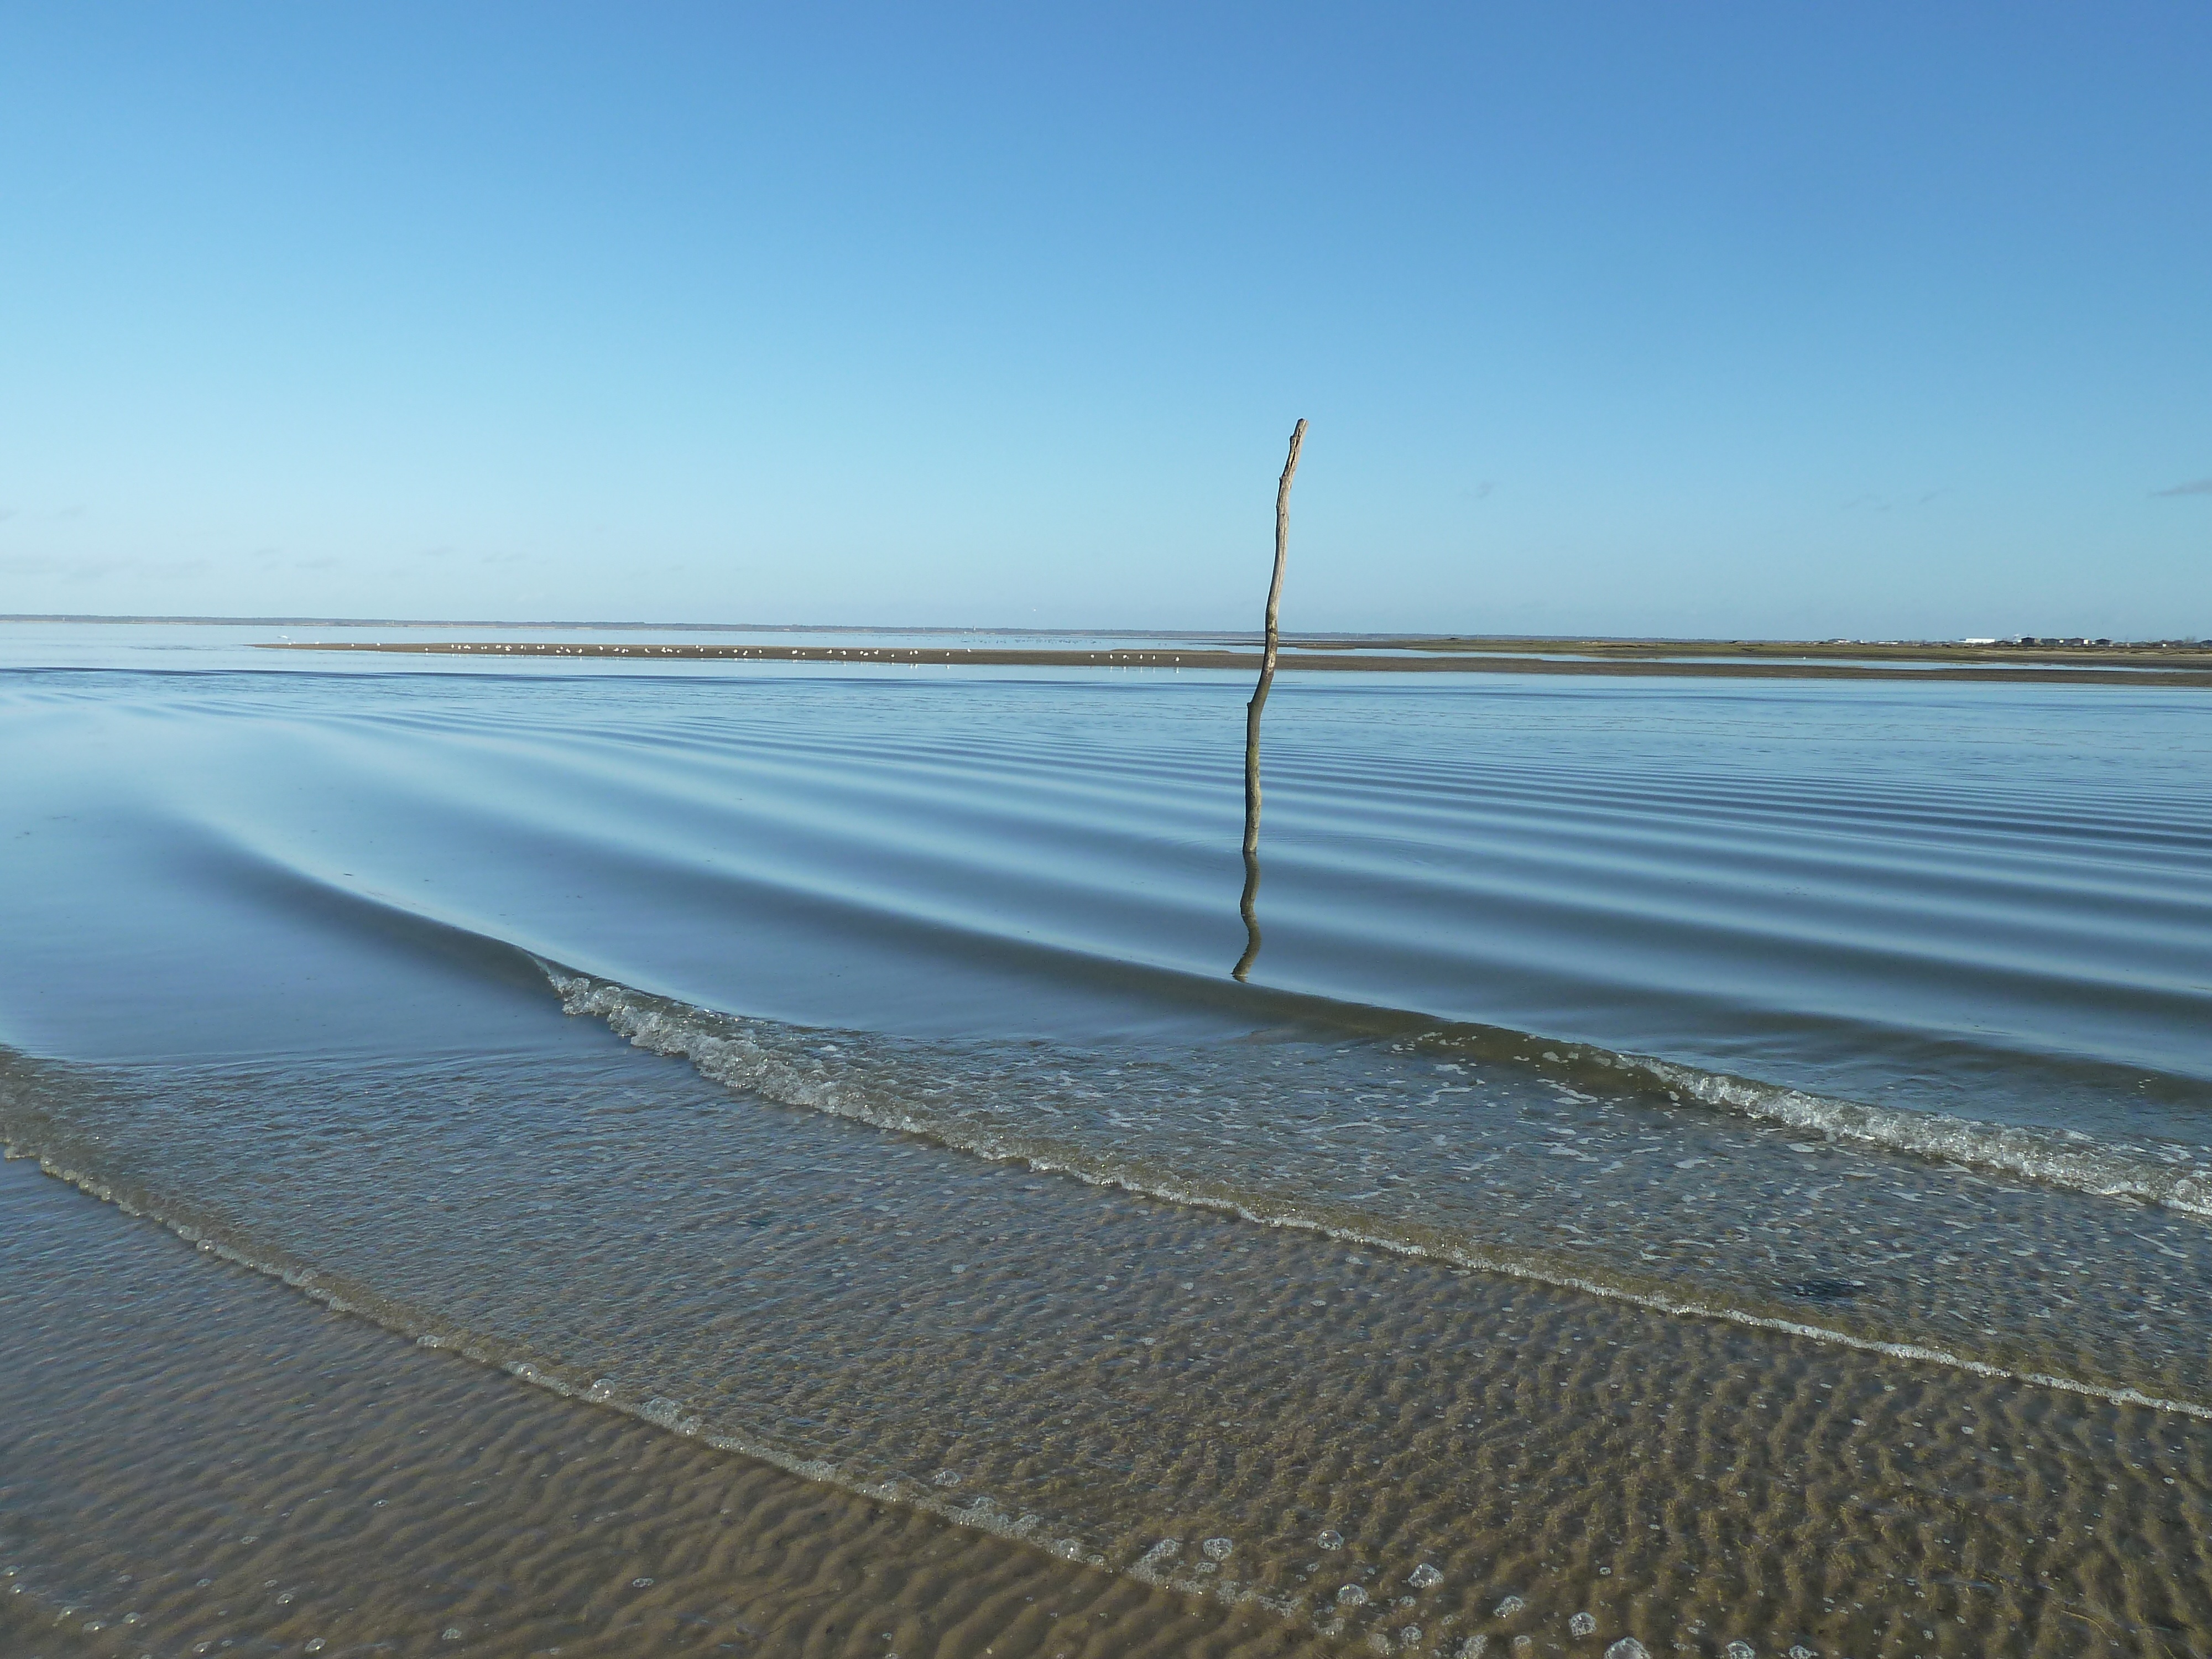
beach, sea, coast, water, sand, ocean, horizon, sunlight, morning, shore, wave, wind, reflection, bay, reservoir, body of water, breakwater, mudflat